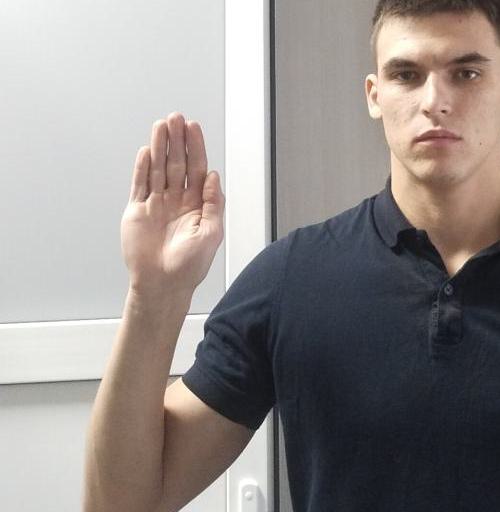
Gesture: stop